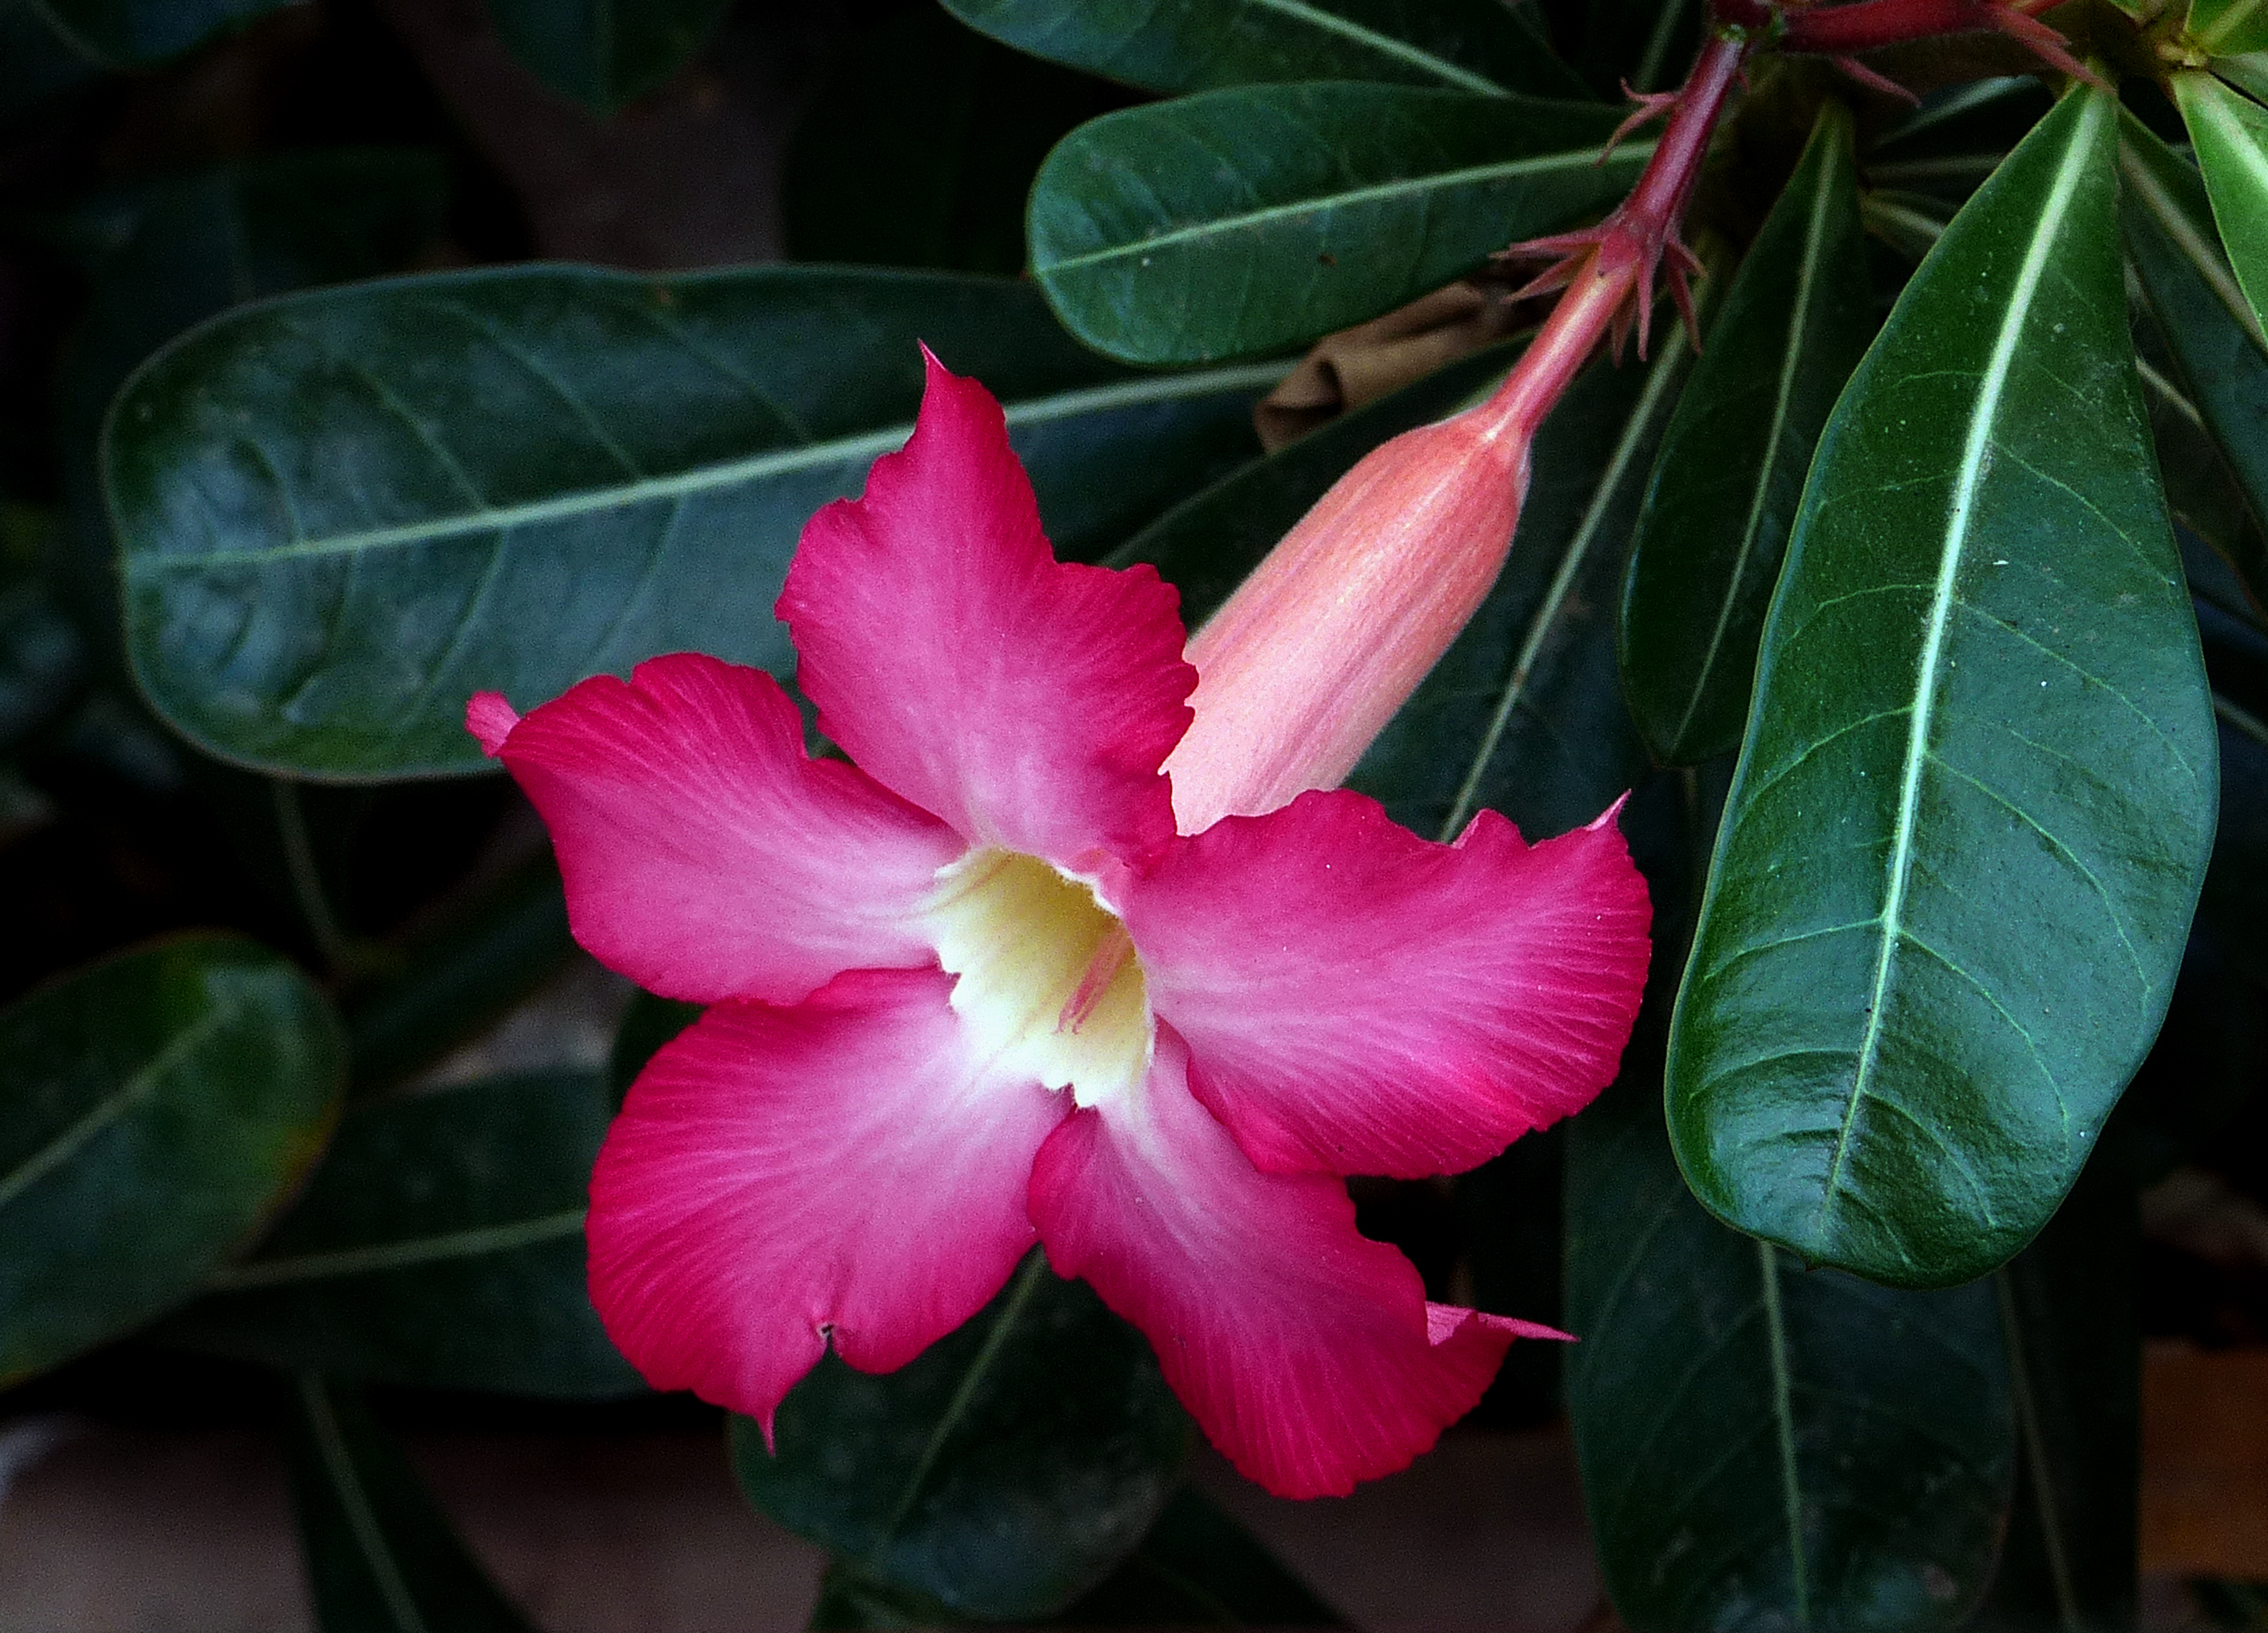
plant, leaf, flower, petal, floral, botany, flora, orchid, shrub, lumixfz200, blooms, adenium, obesum, desertrose, macro photography, flowering plant, cattleya, land plant